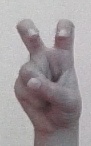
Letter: toot